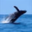
Label: whale